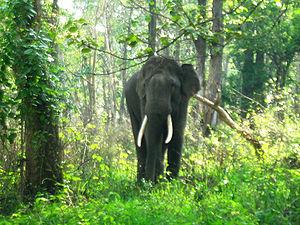
L'emblème de l'Inde est composé de trois lions sur un chapiteau orné d'une roue au centre, d'un buffle à droite et d'un cheval galopant à gauche.